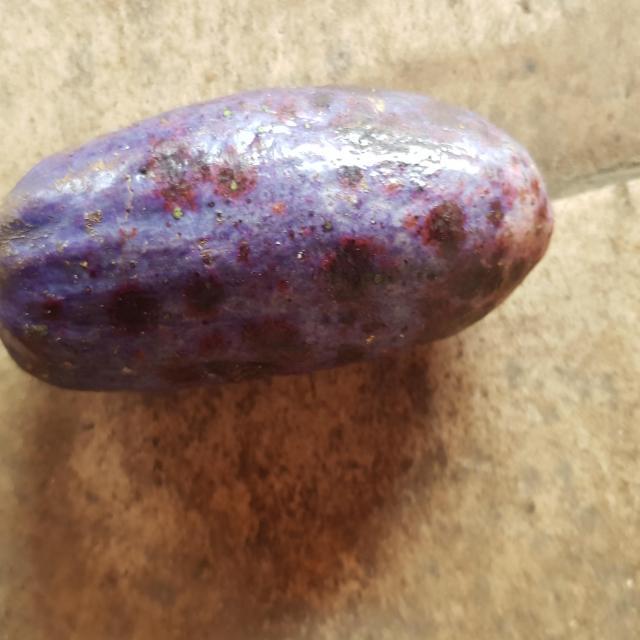
Plum grade: spotted